Dragutin Esser

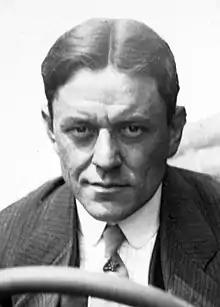
Dragutin Esser at the 1914 French Grand Prix

Dragutin Esser was a French racing driver, driving cars designed or built by Émile Mathis.